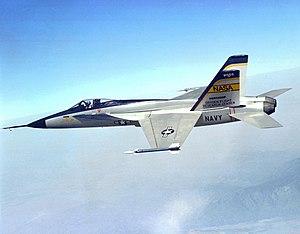
Vol d'essais du YF-17 le 1 Janvier 1976 au Dryden Flight Research Center de la NASA sur la base d'Edwards en Californie.
Le McDonnell Douglas F/A-18 Hornet est un avion de combat multirôle américain, initialement destiné à être embarqué à bord de porte-avions de l'US Navy. Mis en service au début des années 1980, il a pour l'instant été construit à plus de 1 500 exemplaires et exporté dans une dizaine de pays. Il est le deuxième avion de combat le plus utilisé dans le monde en 2012 avec, selon une estimation, 1 005 appareils en activité, soit 6 % de la flotte mondiale d'avions de combat. Le Boeing F/A-18E/F Super Hornet est son successeur.